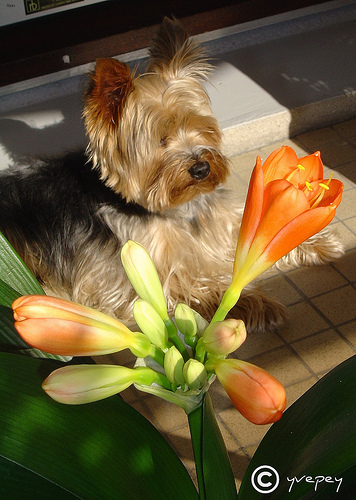
Animal: dog
Breed: yorkshire_terrier